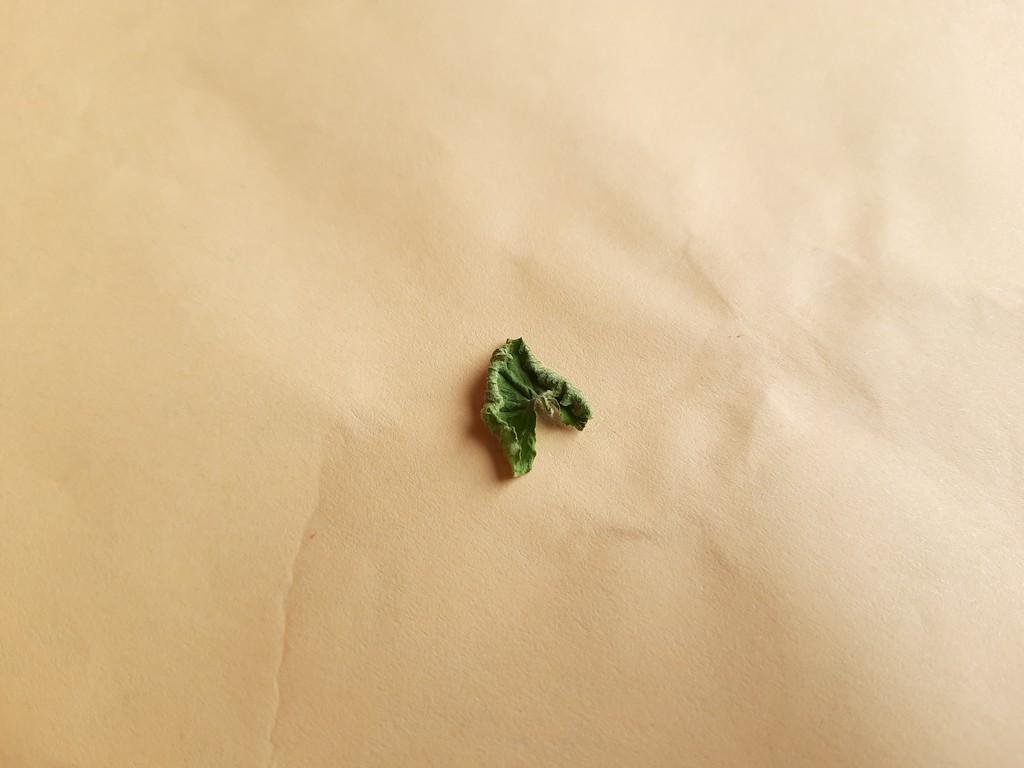
Label: Dried